Blue Mountain State

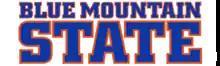

Blue Mountain State is an American television sitcom that premiered on Spike (now Paramount Network) on January 11, 2010. The series was created by Chris Romano and Eric Falconer, and produced by Lionsgate Television. The series is about a fictitious university, Blue Mountain State, and its football team, the "Mountain Goats". It portrays certain aspects of American university life, including college football, sex, binge drinking, drugs, wild partying, and hazing. Over the years, due in large part to being streamable on Netflix, the series has developed a cult following.